Robert Bordo

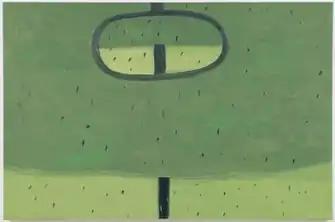
Robert Bordo, "Rear-view", oil on canvas, 24" x 36", 2011.

Robert Bordo is a New York-based, Canadian-American artist known for paintings that blend modernist formal concerns with postmodern approaches to image, subject matter and metaphor. Throughout his career, he has worked in painting series positioned between representation and abstraction that critics characterize as conceptually structured, yet sensual in execution. These series explore recurring, often overlapping themes, such as memory and experience, the passage of time, landscape and weather phenomena, mapping, and mark-making as an indicator of thought. "New York Times" critic Roberta Smith described Bordo's early map paintings as charting an idiosyncratic "hybrid discipline … a kind of cartographically conscious rerouting of modernism"; in a 2019 "New Yorker" review of his "crackup" paintings, Andrea Scott wrote, "Bordo's imagery is an apt metaphor for our current, contentious political climate, but his true subject is painting itself: how easily it can tip realism into abstraction or shift figure-ground relations until it's impossible to discern whether you’re on the inside looking out or vice versa."